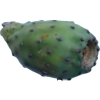
Label: cactus_fruit_green